Vinacafe

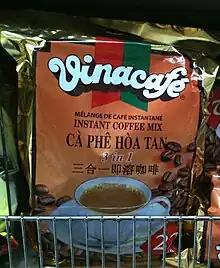
A bag of "Vinacafé 3-in-1" instant coffee.

Vinacafe (or Vinacafé Bien Hoa JSC) is a Vietnamese company involved in the production, processing and distribution of coffee and instant cereal mix. It is an affiliate of the Vietnam National Coffee Corporation (abbreviated "Vinacafe"), a Hanoi-based, state-owned corporation under the Ministry of Agriculture and the Food Industry, which deals in the production, processing, export, and import of coffee. Established in 1969 at the Coronel Coffee Plant in Biên Hòa, Đồng Nai Province, Republic of Vietnam by French engineer Marcel Coronel, the company was confiscated by the state when Coronel and his family fled Vietnam at the close of the Vietnam War. The plant successfully processed its first batches of instant coffee in 1977. The Vinacafé brand was established in 1983, and the company became a joint stock company in December 2004. Its coffee products have been awarded the title of "Highest Quality Vietnamese Product" since 1995. The company's director is Mr. Phạm Quang Vũ.